Raleigh Springs Mall

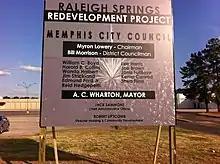
The sign that was placed at the Raleigh Springs Mall site after the Memphis City Council passed the legislation to approve the redevelopment project.

The Raleigh Springs Mall was an enclosed shopping mall serving the city of Memphis, Tennessee, United States. The site is located on the north side of Memphis, on Austin Peay Hwy. just north of Interstate 40. It began construction in 1969 and opened two years later on August 11, 1971 as one of the city's first two shopping malls (the other being Southland Mall), owned and managed by the Edward J. DeBartolo corporation. The Raleigh Springs Mall originally featured about seventy stores and later featured a twelve-screen multiplex, with four anchor stores, formerly occupied by Sears, JCPenney, Goldsmith's and Dillard's. The theater closed in December 2011, Sears closed in April 2011, and the other three anchors closed in 2003. The mall property was won by the City of Memphis in multiple court challenges in favor to build a city Civic Center. The mall closed with 3 businesses operating at the time of closure: Citi Trends, World Diamond Center, and a church.